Night of Champions (2008)

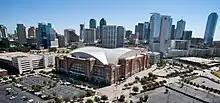
The event was held at the American Airlines Center in Dallas, Texas.

In 2007, World Wrestling Entertainment (WWE) promoted their annual Vengeance pay-per-view (PPV) as a joint PPV titled , which was both the seventh Vengeance event and the inaugural Night of Champions event. This would be the final Vengeance event (until 2011), as WWE decided to drop Vengeance in 2008 in favor of continuing Night of Champions. The 2008 Night of Champions thus established the PPV as an annual event for the promotion—and the first to be promoted solely as Night of Champions—and featured wrestlers from the Raw, SmackDown, and ECW brand divisions. It was held on June 29, 2008, at the American Airlines Center in Dallas, Texas.